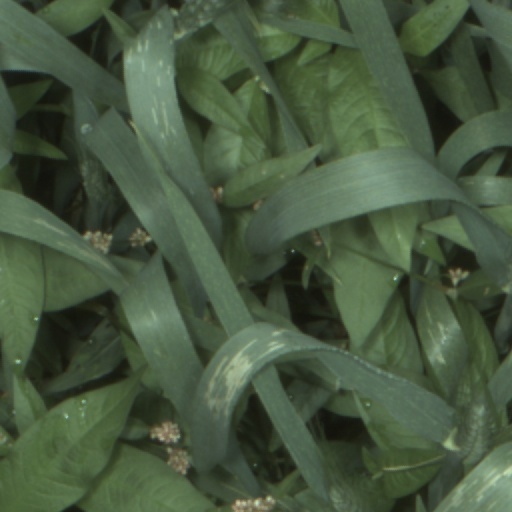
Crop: wheat